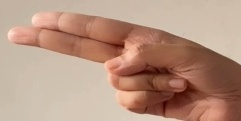
ASL sign: H